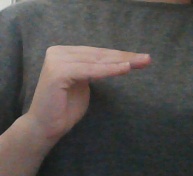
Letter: haa